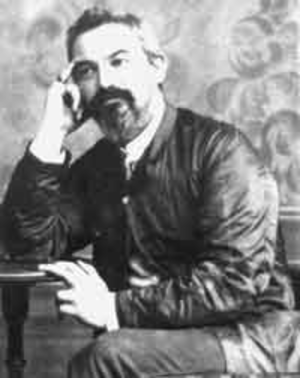
Ermanno Stradelli est un explorateur, géographe et photographe italien.